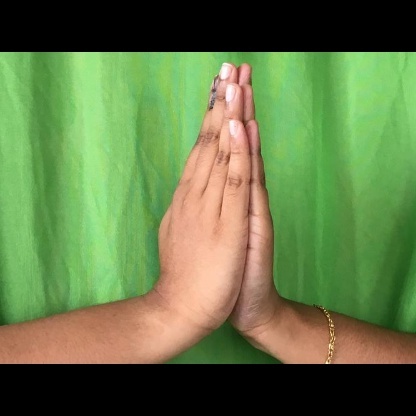
Mudra: Anjali